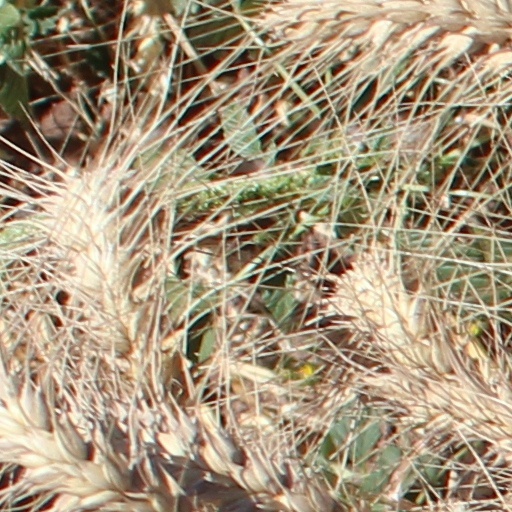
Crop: wheat